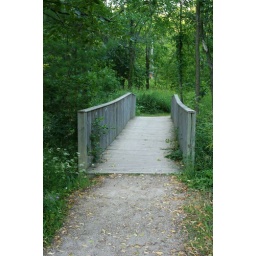
This bridge leads over a dry creek bed to the barn on site.